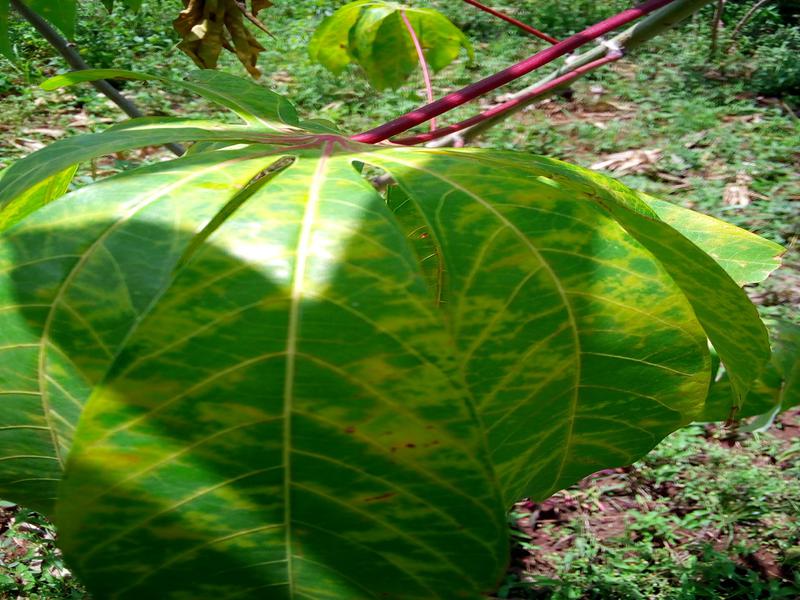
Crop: cassava
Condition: brown_streak_disease